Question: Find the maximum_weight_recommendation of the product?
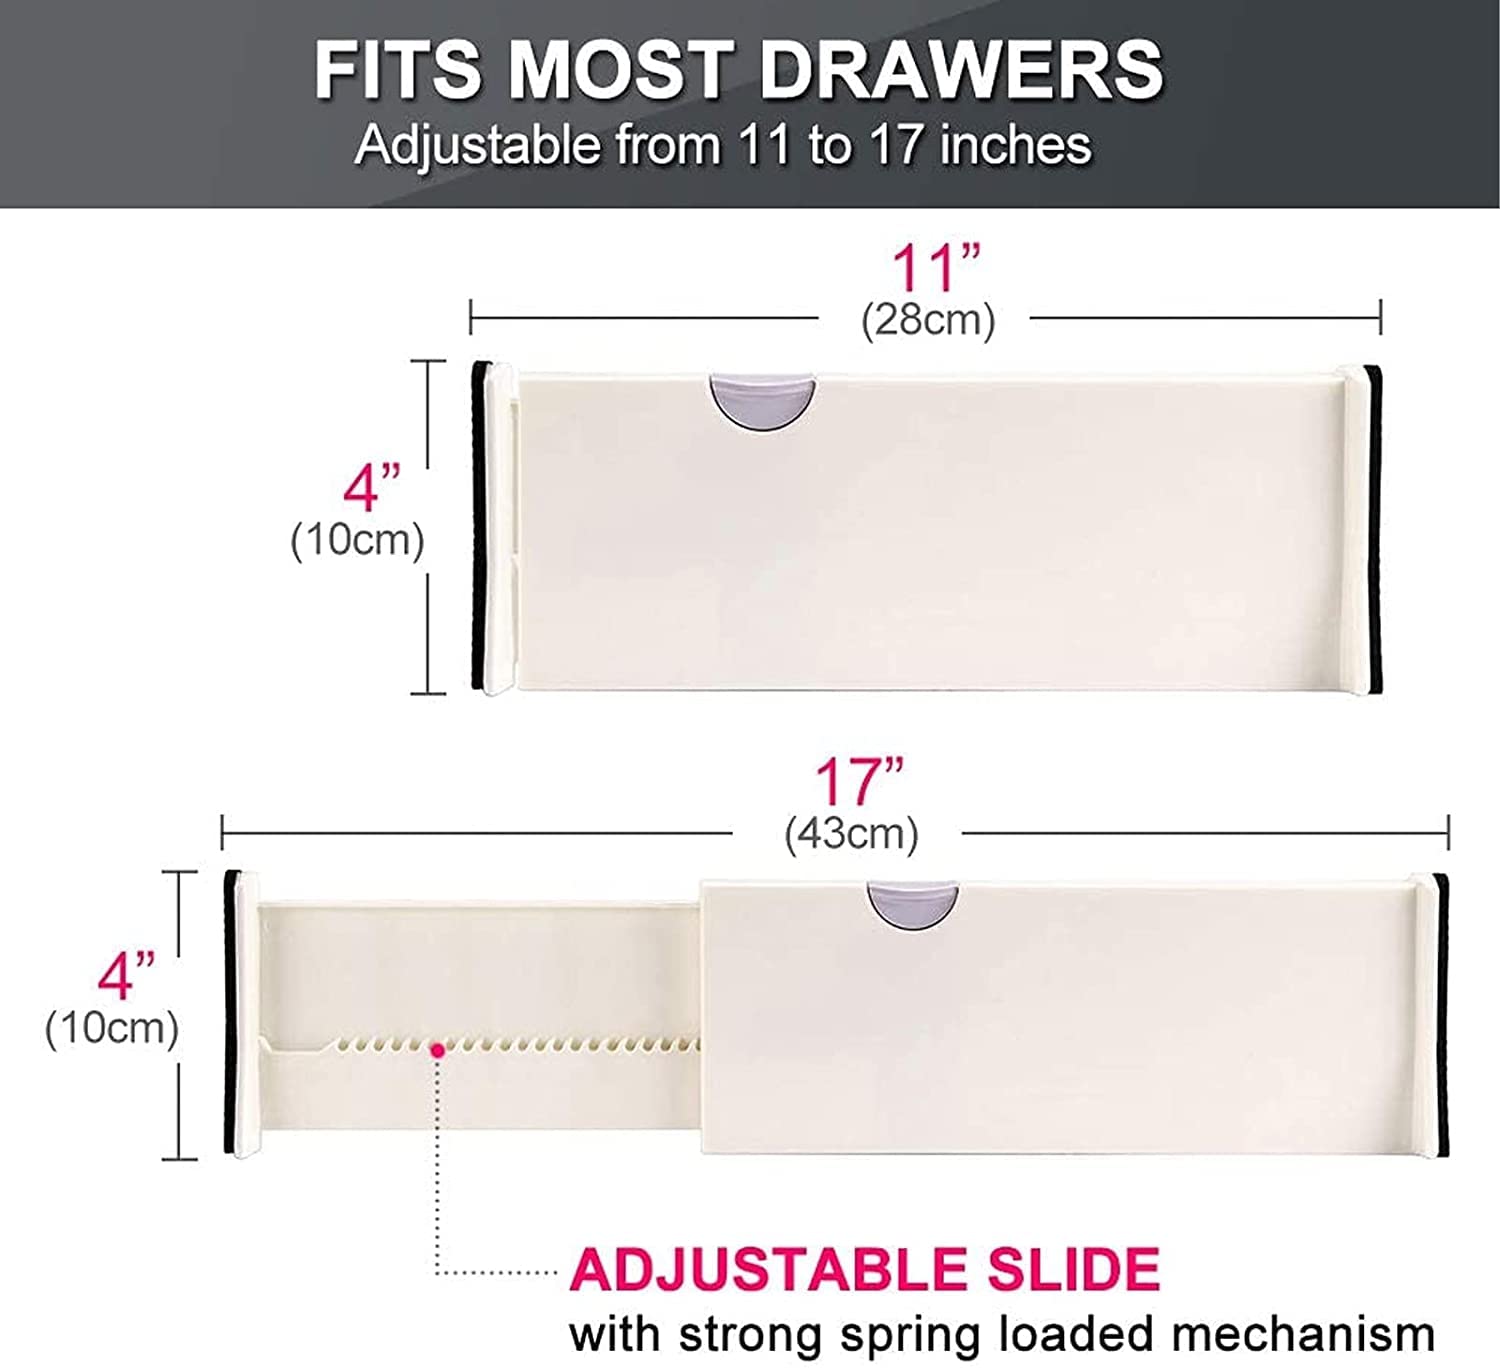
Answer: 11.0 ton